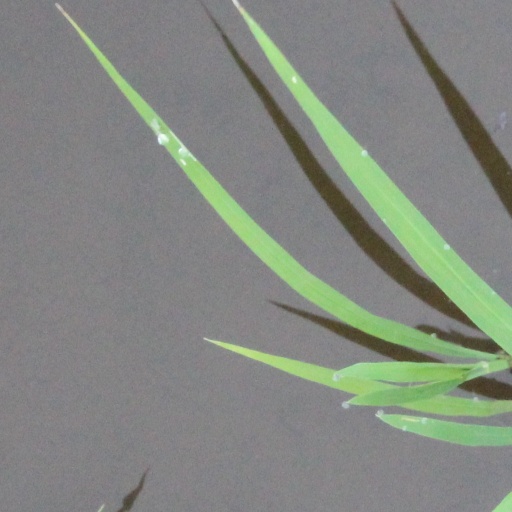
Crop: rice